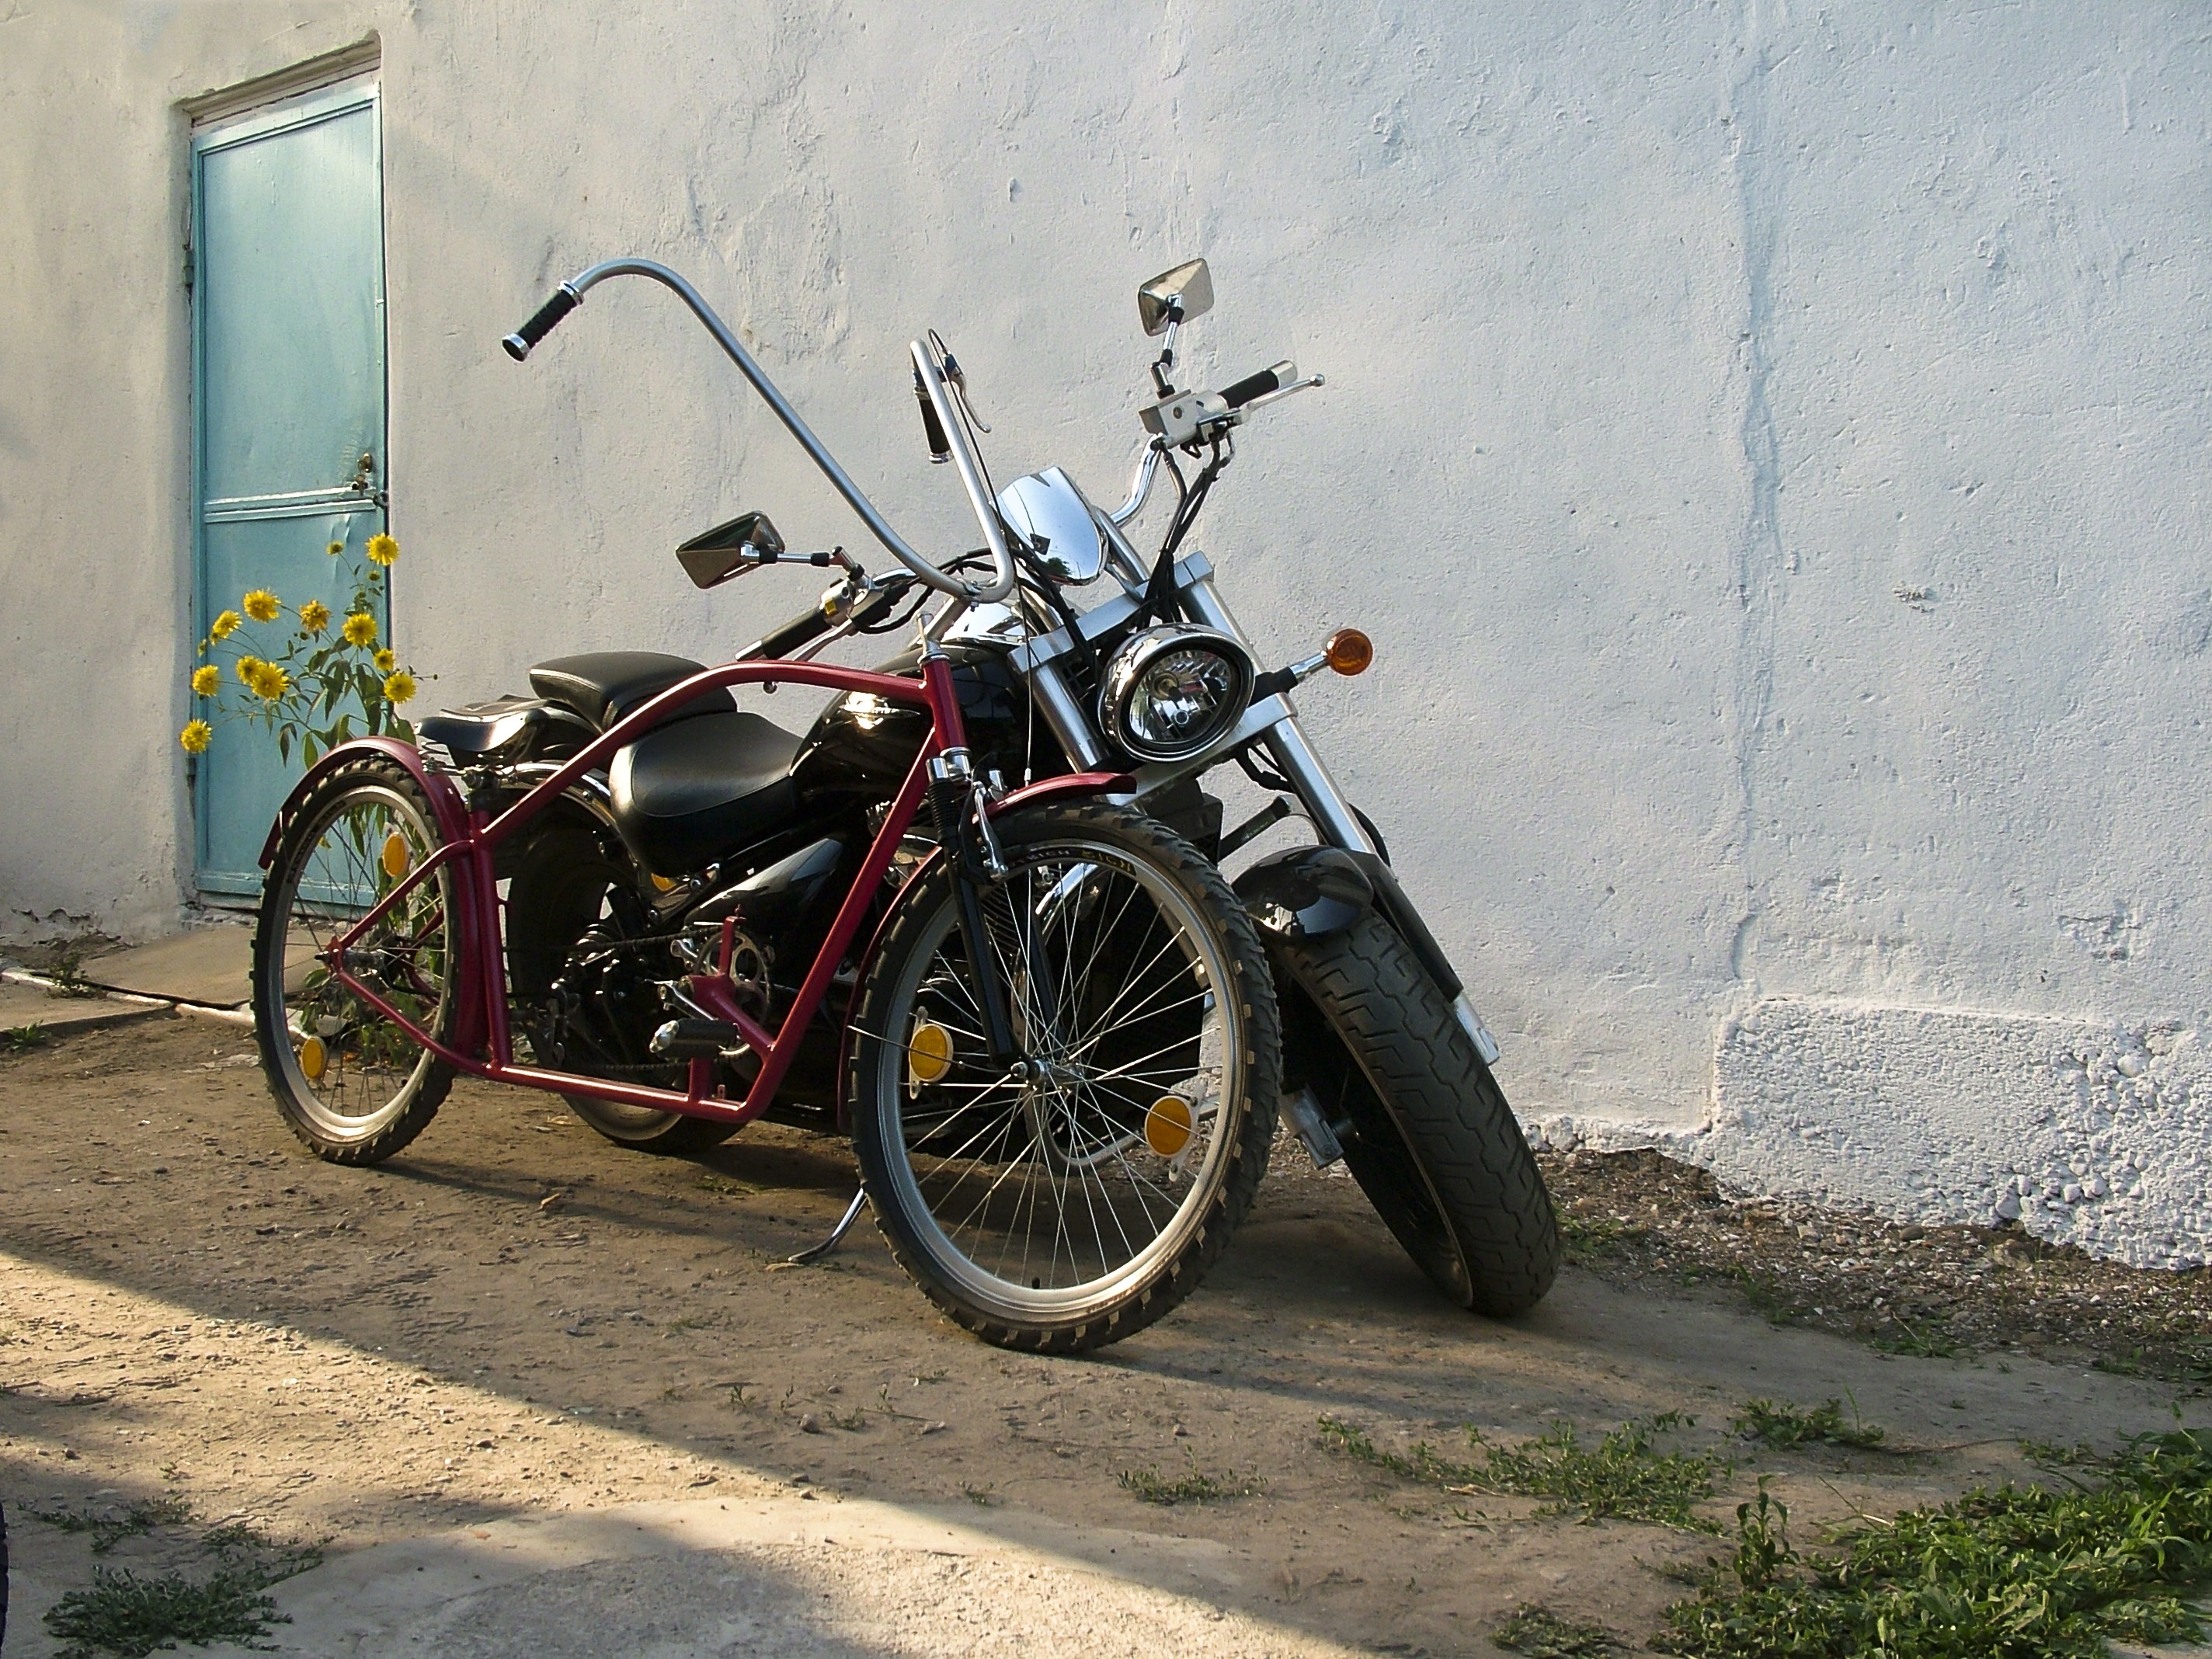
car, wheel, bicycle, vehicle, motorcycle, sports equipment, chopper, motorcycling, old friends, land vehicle